Enakkaga Kaathiru

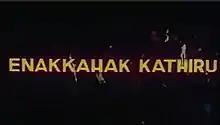
Title card

Enakkaga Kaathiru is a 1981 Indian Tamil-language film directed and photographed by P. S. Nivas. The film stars Suman, Sumalatha and Bhanu Chander. It was released on 11 September 1981.